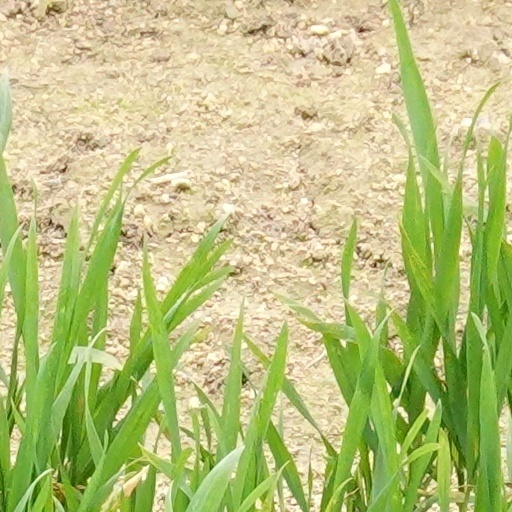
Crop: wheat